Battle of Tippecanoe

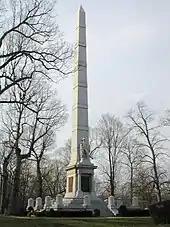
Monument at the battle site

On the northern end of the camp, Major Daveiss led the dragoons on a counter-charge. Most of Daveiss' company subsequently retreated to Harrison's main line following the charge, but Daveiss was killed. The grove was cleared by the 4th regiment regulars. To the rear, the attack was the strongest. The Indiana Yellow Jackets were under heavy fire, unable to hold their line, their commander, Captain Spencer, dead. His death is documented in Harrison's November 18, 1811 dispatch to Eustis: "Spencer was wounded in the head. He exhorted his men to fight valiantly. He was shot through both thighs and fell; still continuing to encourage them, he was raised up, and received a ball through his body, which put an immediate end to his existence." Harrison moved two reserve companies under the command of Captain Robb to join Spencer's only living officer, ensign John Tipton, and they sealed the breach in the line. Throughout the next hour, Harrison's troops fought off several more charges. The warriors began to run low on ammunition; the rising sun revealed the dwindling size of Tenskwatawa's forces who quickly dispersed into the woods. Harrison's troops pursued. They discovered the bodies of 36 warriors in the woods, scalping them.